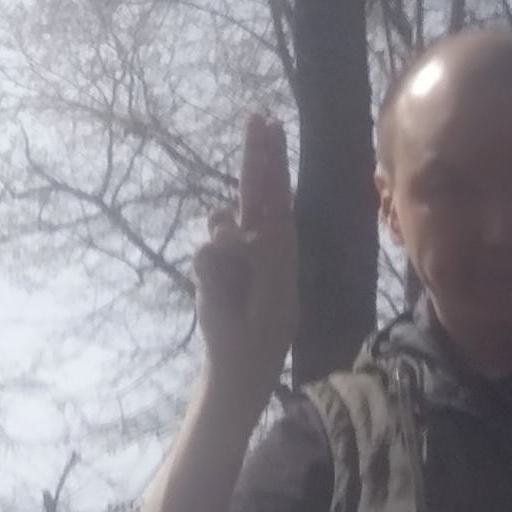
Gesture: two_up